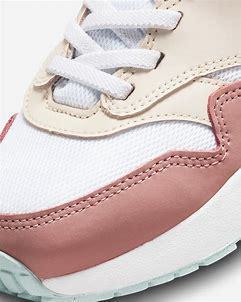
Brand: Nike
Model: Air Max 1 Easyon